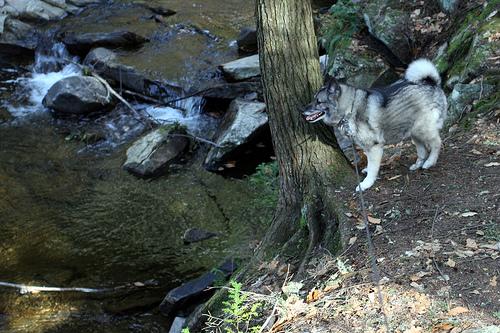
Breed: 217-n000046-Norwegian_elkhound